Night Monster

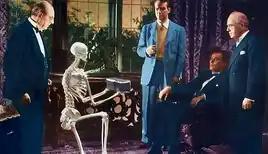
Colored publicity shot featuring Francis Pierlot, Don Porter, Nils Asther and Frank Reicher.

"The New York Times" gave the film a negative review, calling it "tedious and fantastic".